Vinko Brešan

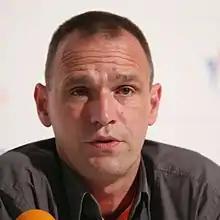
Brešan at 2009 KVIFF

Vinko Brešan (born 3 February 1964) is a Croatian film director best known for directing several notable Croatian black comedies.